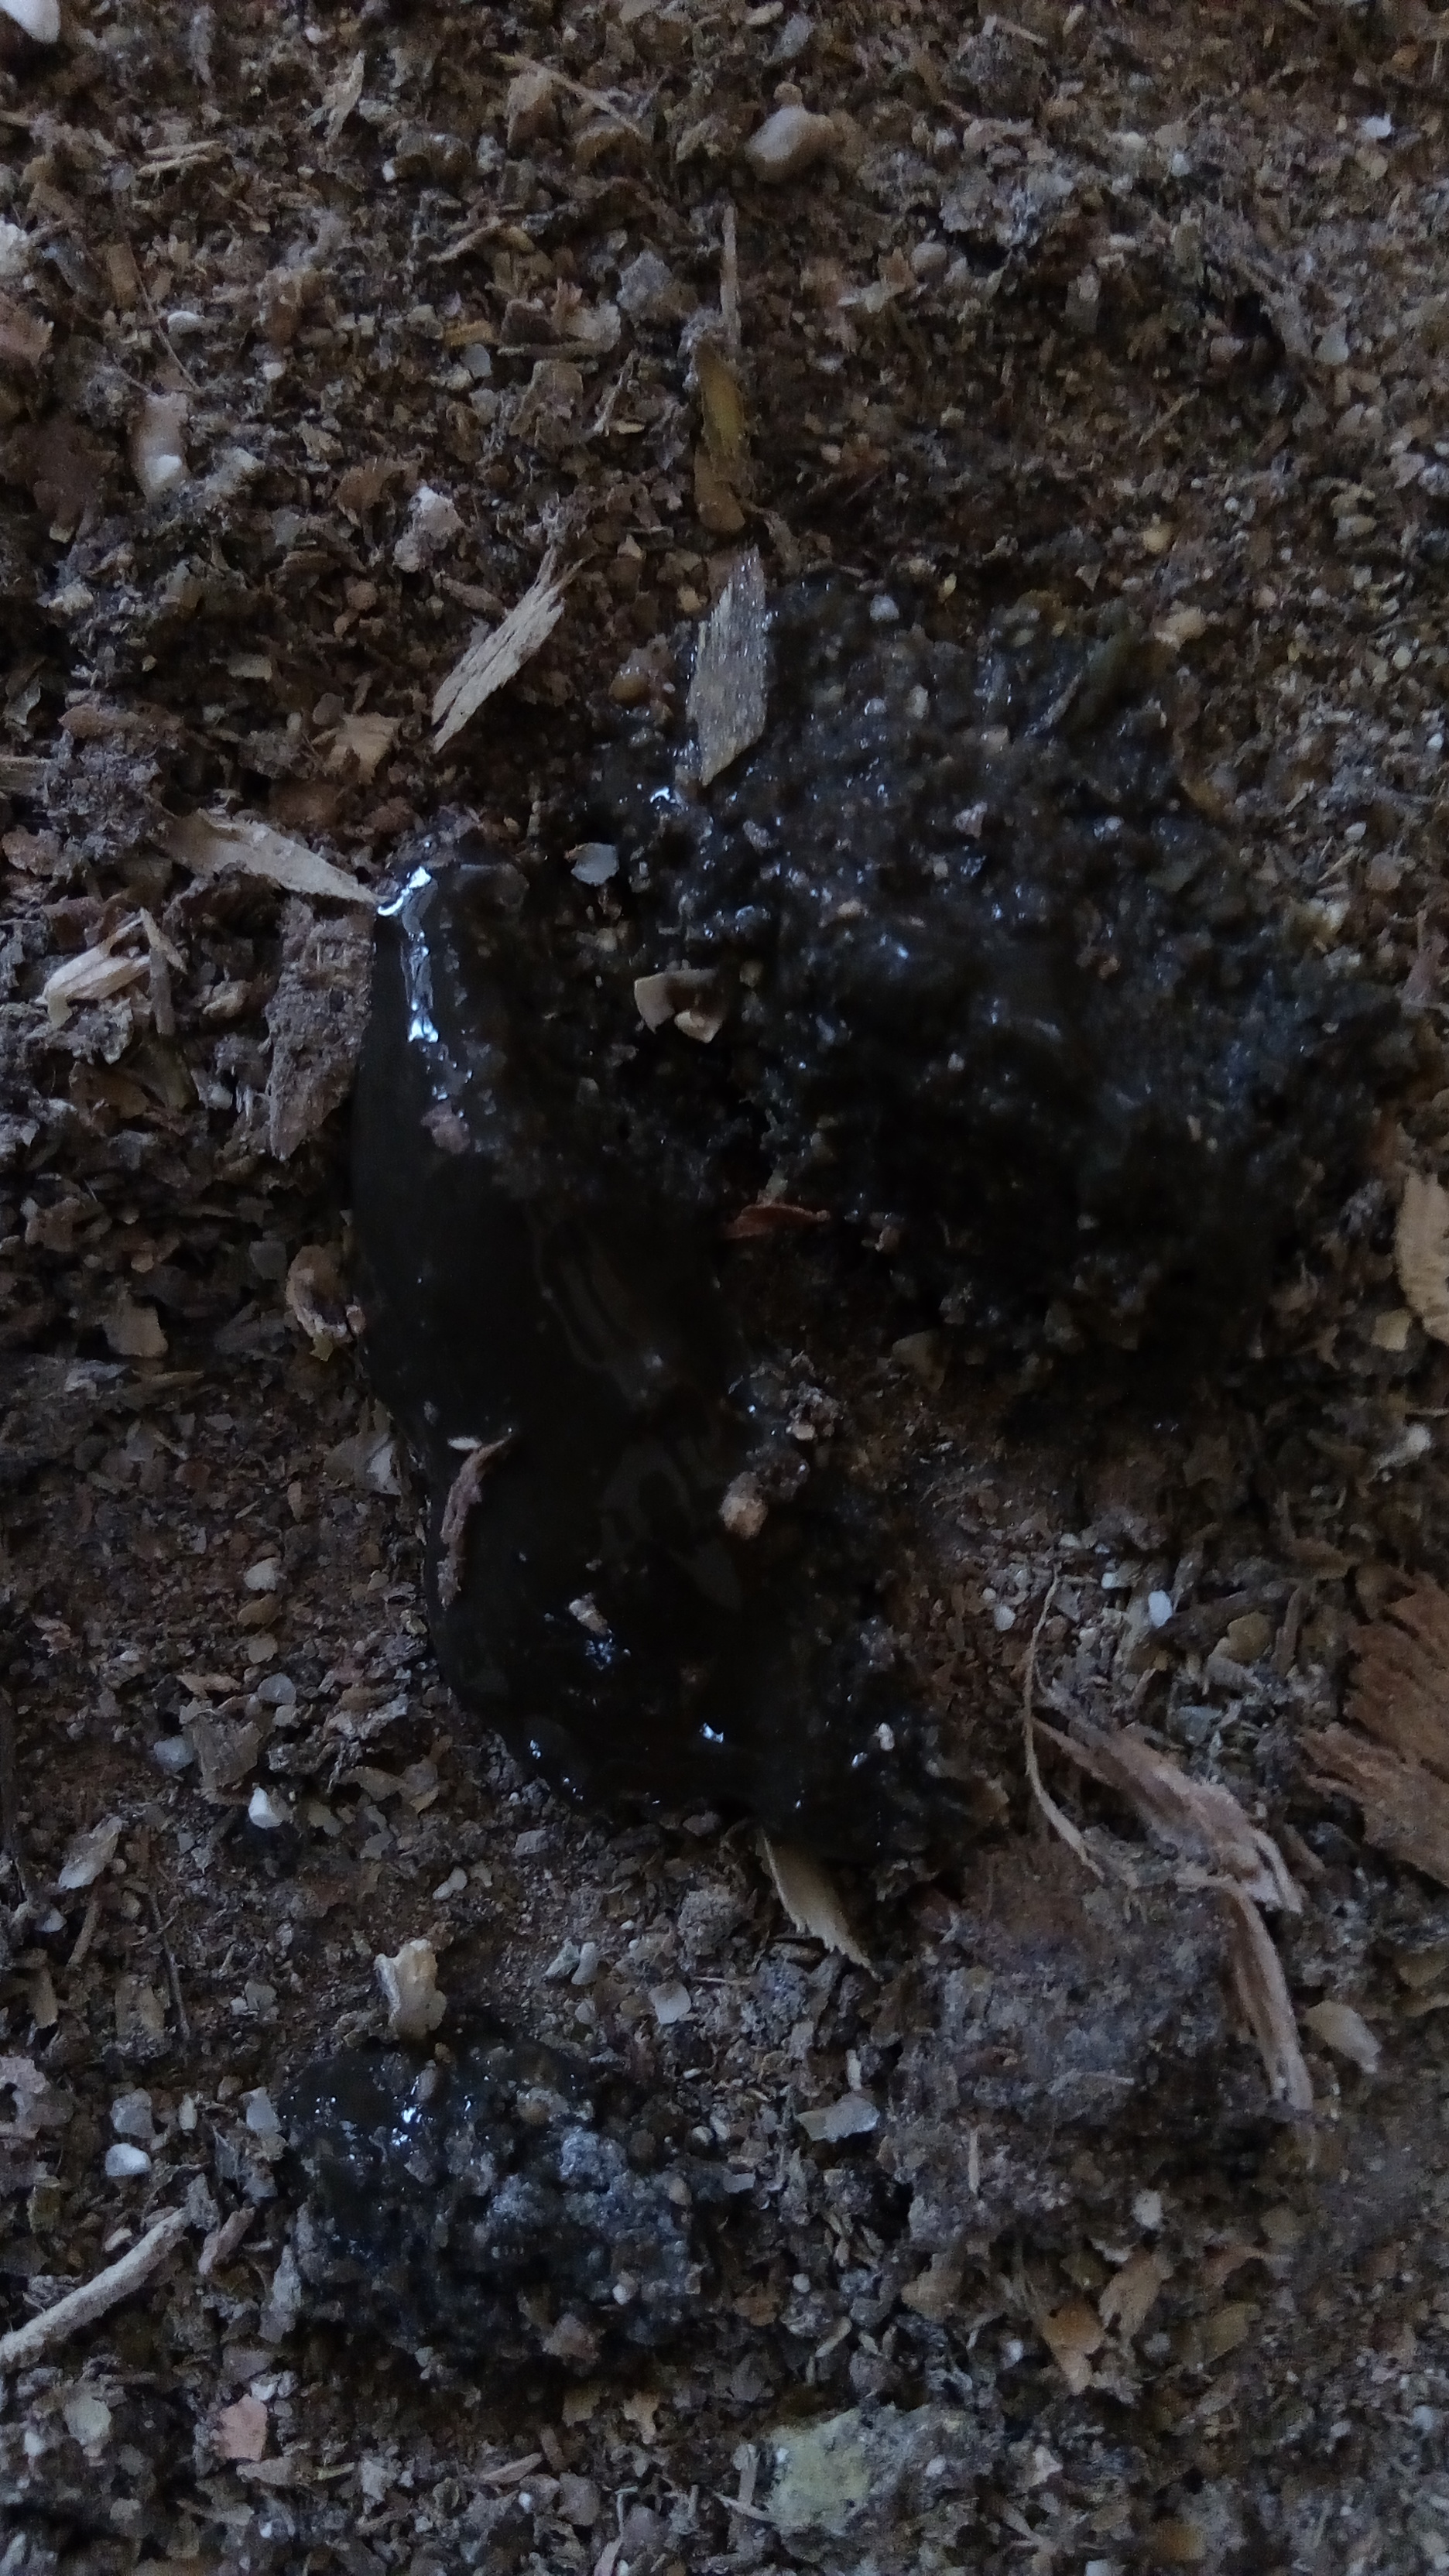
PCR-confirmed diagnosis: Coccidiosis